Platform 0 (Madrid Metro)

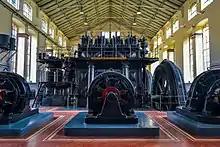
Diesel generators in the "Motores de Pacifico" building

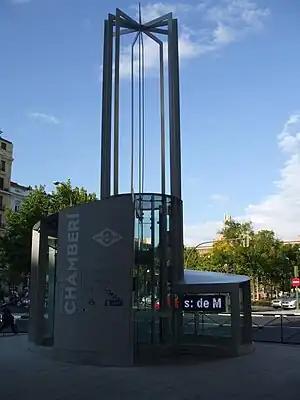
Ground-level entrance to the "Estación de Chamberí"

Platform 0 is an exhibition project of the Madrid Metro consisting of the historical "Estación de Chamberí", which has been out of service since 1966, and the "Motores de Pacífico" generator building. Visitors can view the restored 1919 station with its original ceramic billboards and antique furniture, as well as displays about the history of the Madrid Metro.